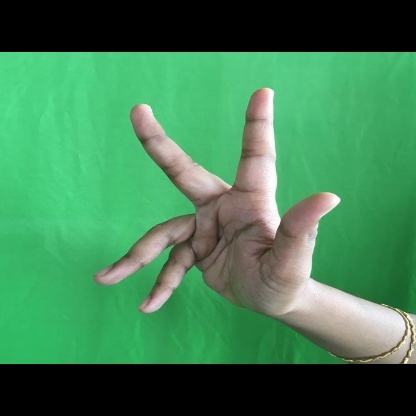
Mudra: Alapadmam